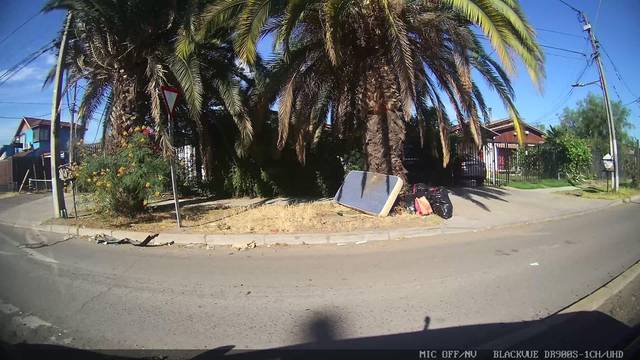
Region: Chile
Coordinates: -33.492, -70.748